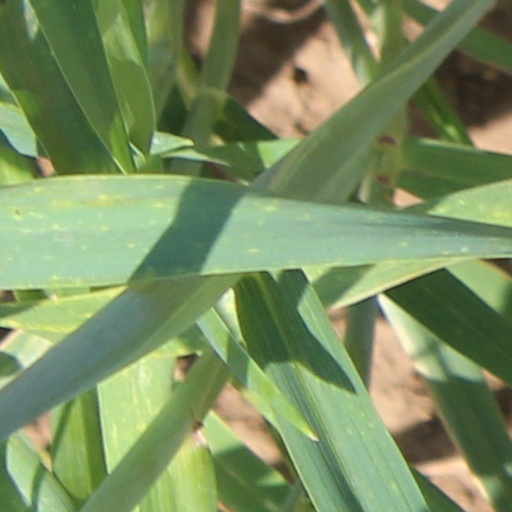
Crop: wheat